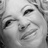
Emotion: happy